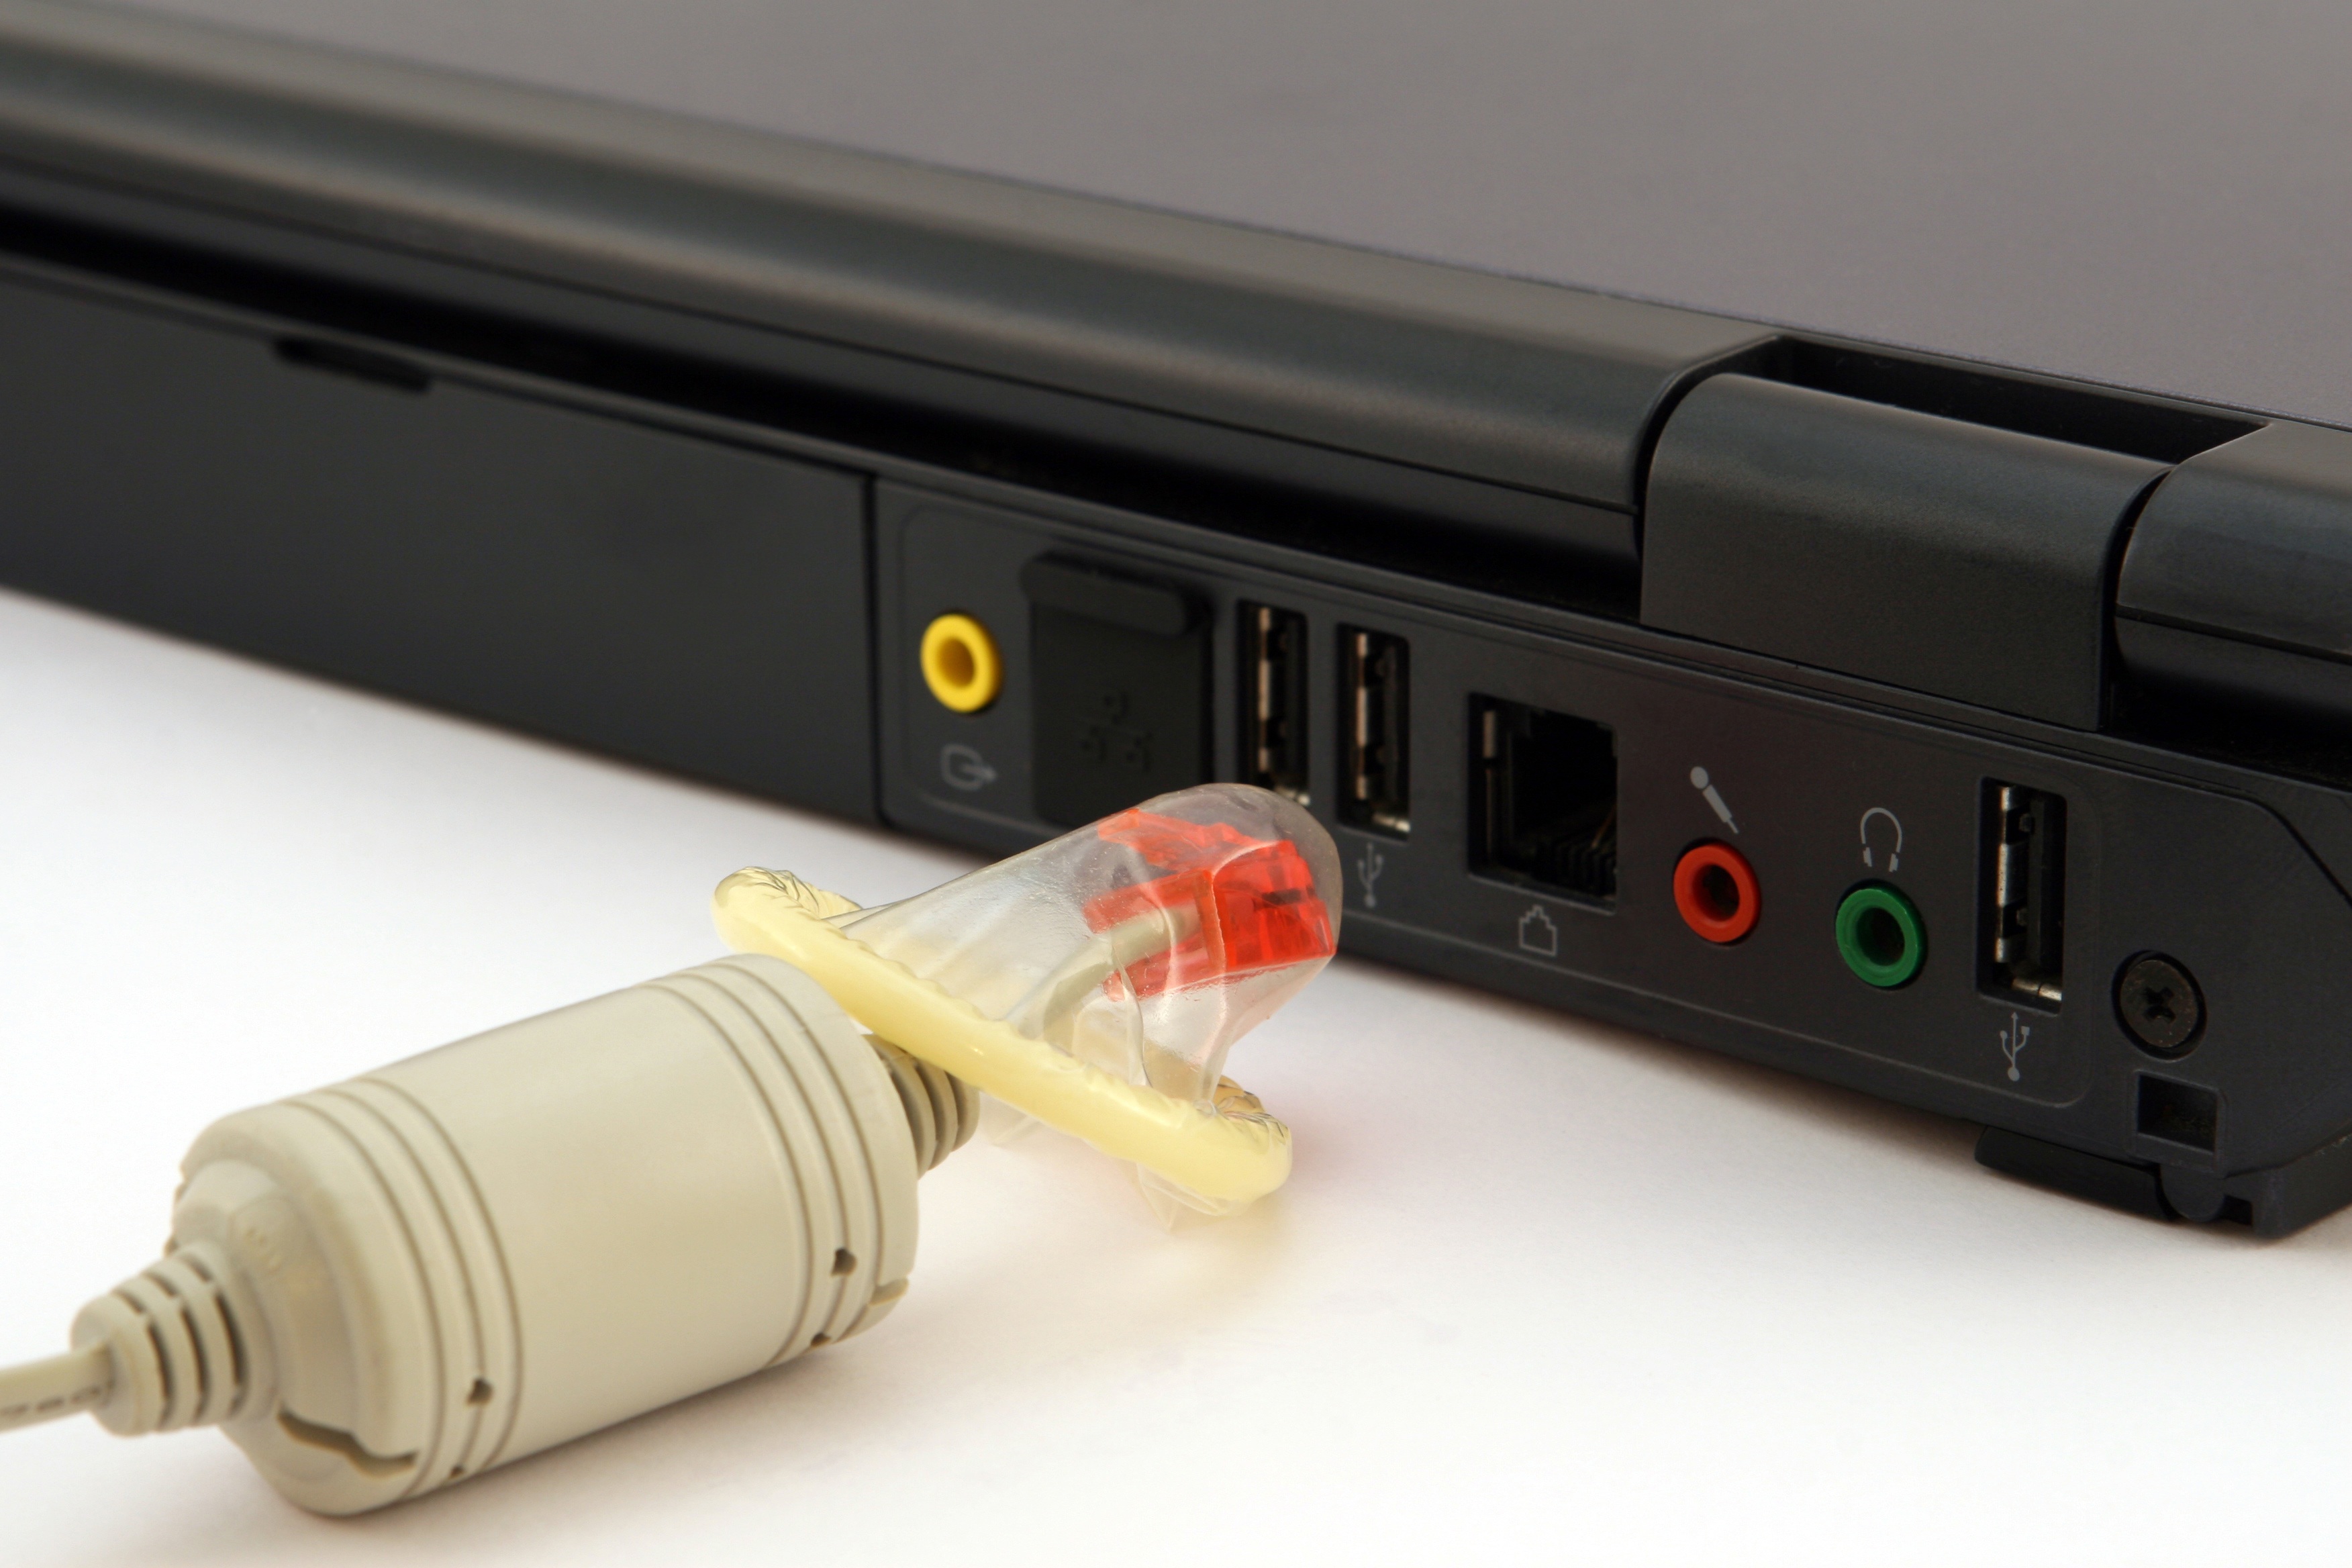
laptop, computer, work, technology, cable, internet, gadget, bug, business, port, security, objects, electronics, communications, hardware, protection, fast, protect, network, secure, software, sex, safe, illness, infection, defence, data, virus, plug, ip, transfer, disease, solutions, germ, firewall, broadband, condom, electronic device, electronics accessory, infect, dialup